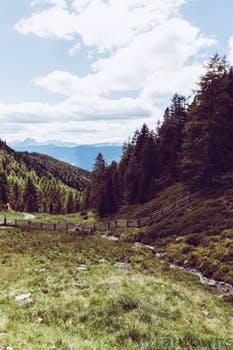
Label: Watermark